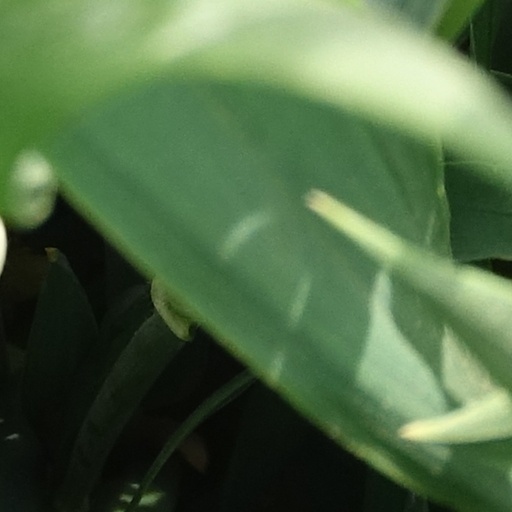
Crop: wheat